Charles Justin Bailey

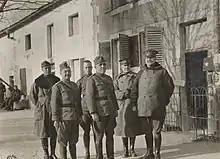
Major General Joseph T. Dickman (far right), commander of the newly created U.S. Third Army, Bailey, and Lieutenant Colonel Charles D. Roberts, the 81st's Infantry Division's chief of staff, and other unknown officers at Belrupt-en-Verdunois, Meuse, France, in November 1918

On August 5, 1917, Bailey was promoted to major general in the National Army and assigned to command the Philippine Department.